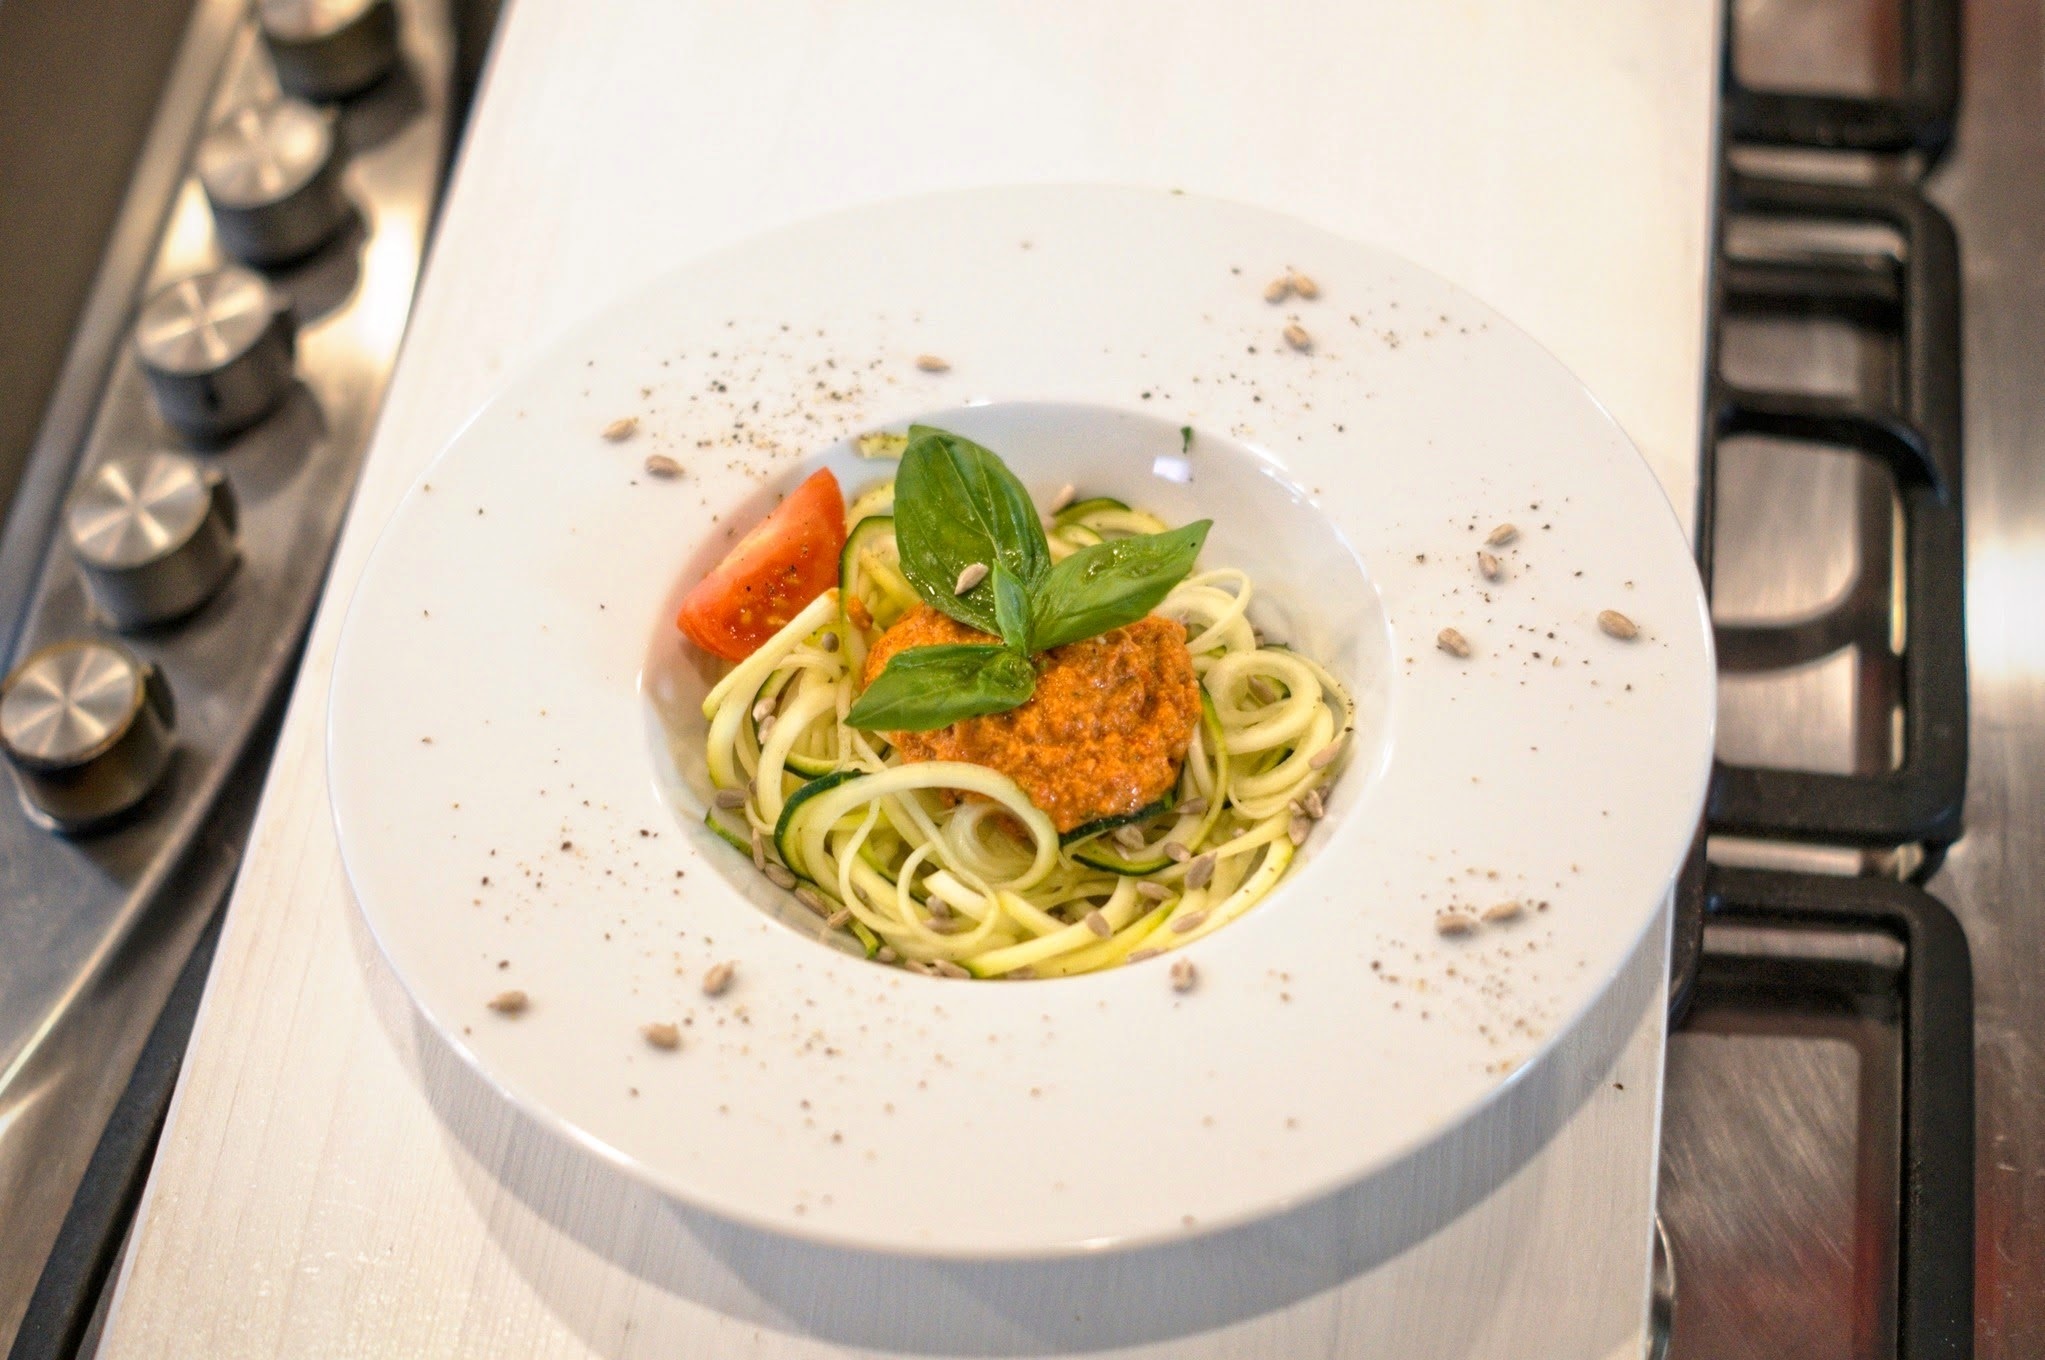
white, dish, meal, food, produce, vegetable, plate, fresh, kitchen, healthy, eat, cuisine, tomato, stove, leaves, eating, cucumber, vegan, raw, spaghetti, vegetarian food, organic, italian food